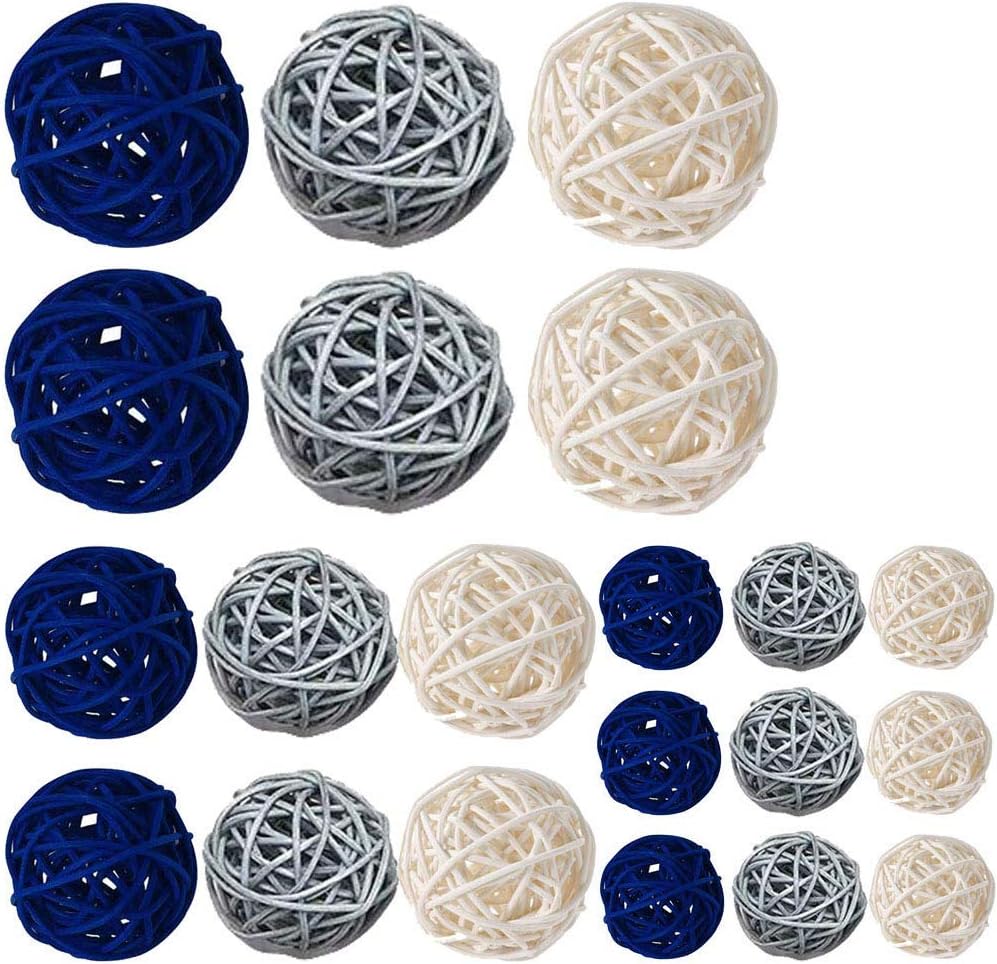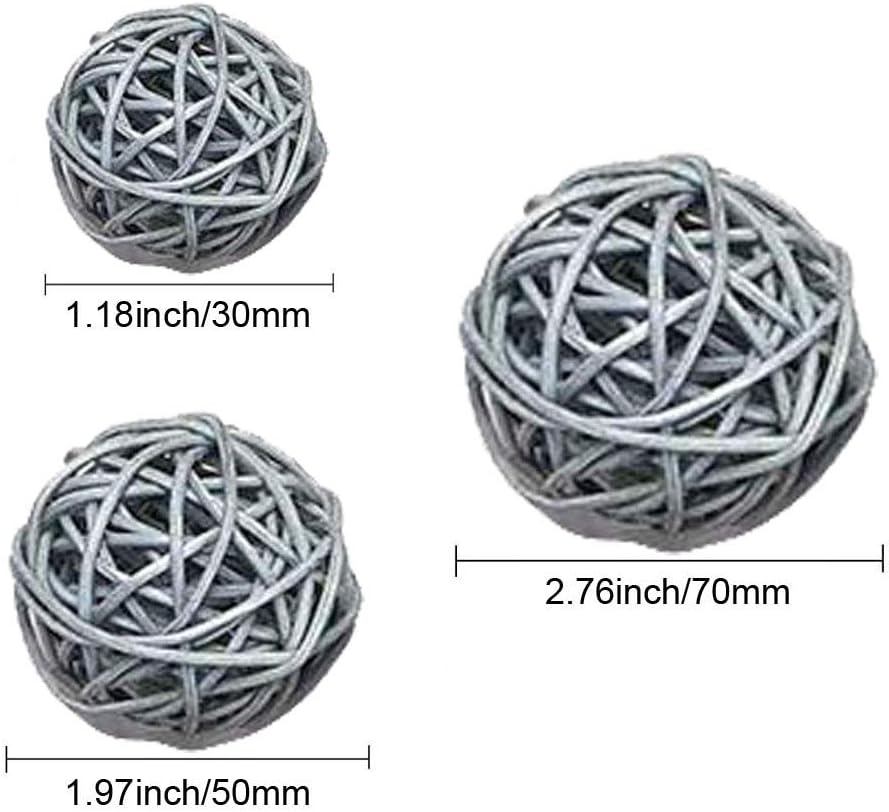
Worldoor 21 Pcs/lot Mixed 3 Colors Rattan Wicker Balls Vase Fillers for Wedding Party Christmas Decoration, Assorted Three Size(3cm/5cm/7cm) (Dark Blue White Gray)
Category: Amazon Home
Material: The rattan balls made of the woven rattan wood, these durable and lightweight wicker decorative balls add a more natural feel to your decoration. Craft project: Good choice for any kind of craft diy projects and home decorations, use these rattan balls to decorate flower arrangements, furnishing articles decoration. Adorable accessories: The bowl filler balls are clean, odor-free and well-made with no loose pieces, no rough edges or chips. Specification Material: woven rattan wood Dimension: 1.18 inch/ 30 mm,1.97 inch/ 50 mm,2.76 inch/ 70 mm. Color: Dark Blue ,White, Gray Quantity: each color has has three sizes, each size has three colors, total 21 pieces Package includes: 2 x 2.76 inch White wicker rattan balls  2 x 2.76 inch Gray wicker rattan balls  2 x 2.76 inch Dark Blue wicker rattan balls  2 x 1.97 inch White wicker rattan balls 2 x 1.97 inch Gray wicker rattan balls 2 x 1.97 inch Dark Blue wicker rattan balls  3 x 1.18 inch White wicker rattan balls 3 x 1.18 inch Gray wicker rattan balls 3 x 1.18 inch Dark Blue wicker rattan balls
Features: Wicker Rattan Balls: the Rattan Balls made of the woven rattan wood, these durable and lightweight wicker decorative balls add a more natural feel to your decoration. | Size : the decoration orbs come in three sizes:1.18 inch/ 30 mm,1.97 inch/ 50 mm,2.76 inch/ 70 mm. | Quantity: Set comes with 21 pieces, One set has three sizes, each size has three colors, includes 3 Colors Dark Blue, White, Gray. (30 mm×3 / 50 mm×2 / 70 mm×2) | Craft project: Good choice for family house DIY decoration ，any kind of craft projects and home decorations, use these rattan balls to decorate flower arrangements, furnishing articles decoration. | Wide usage: suitable for vase bowl filler, craft diy project, wedding home table decoration, flower arrangements, themed party, baby shower decoration, aromatherapy accessories, party hanging decoration.